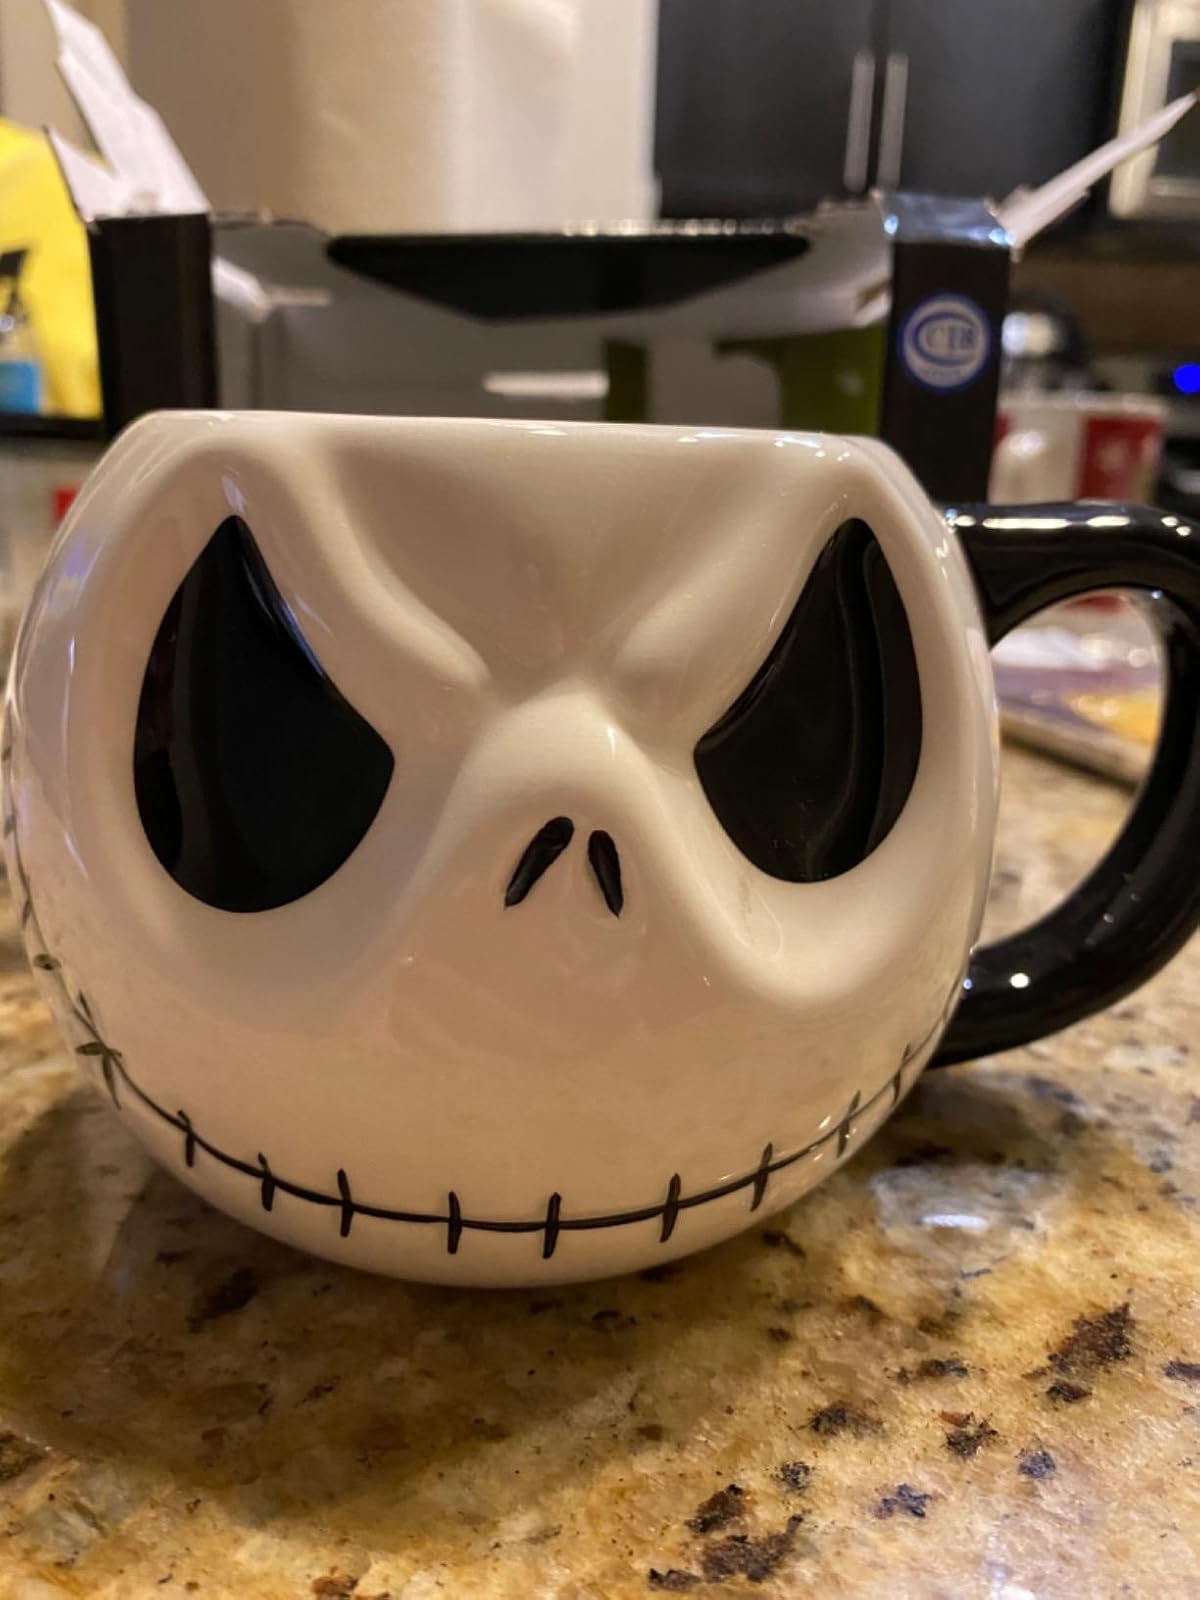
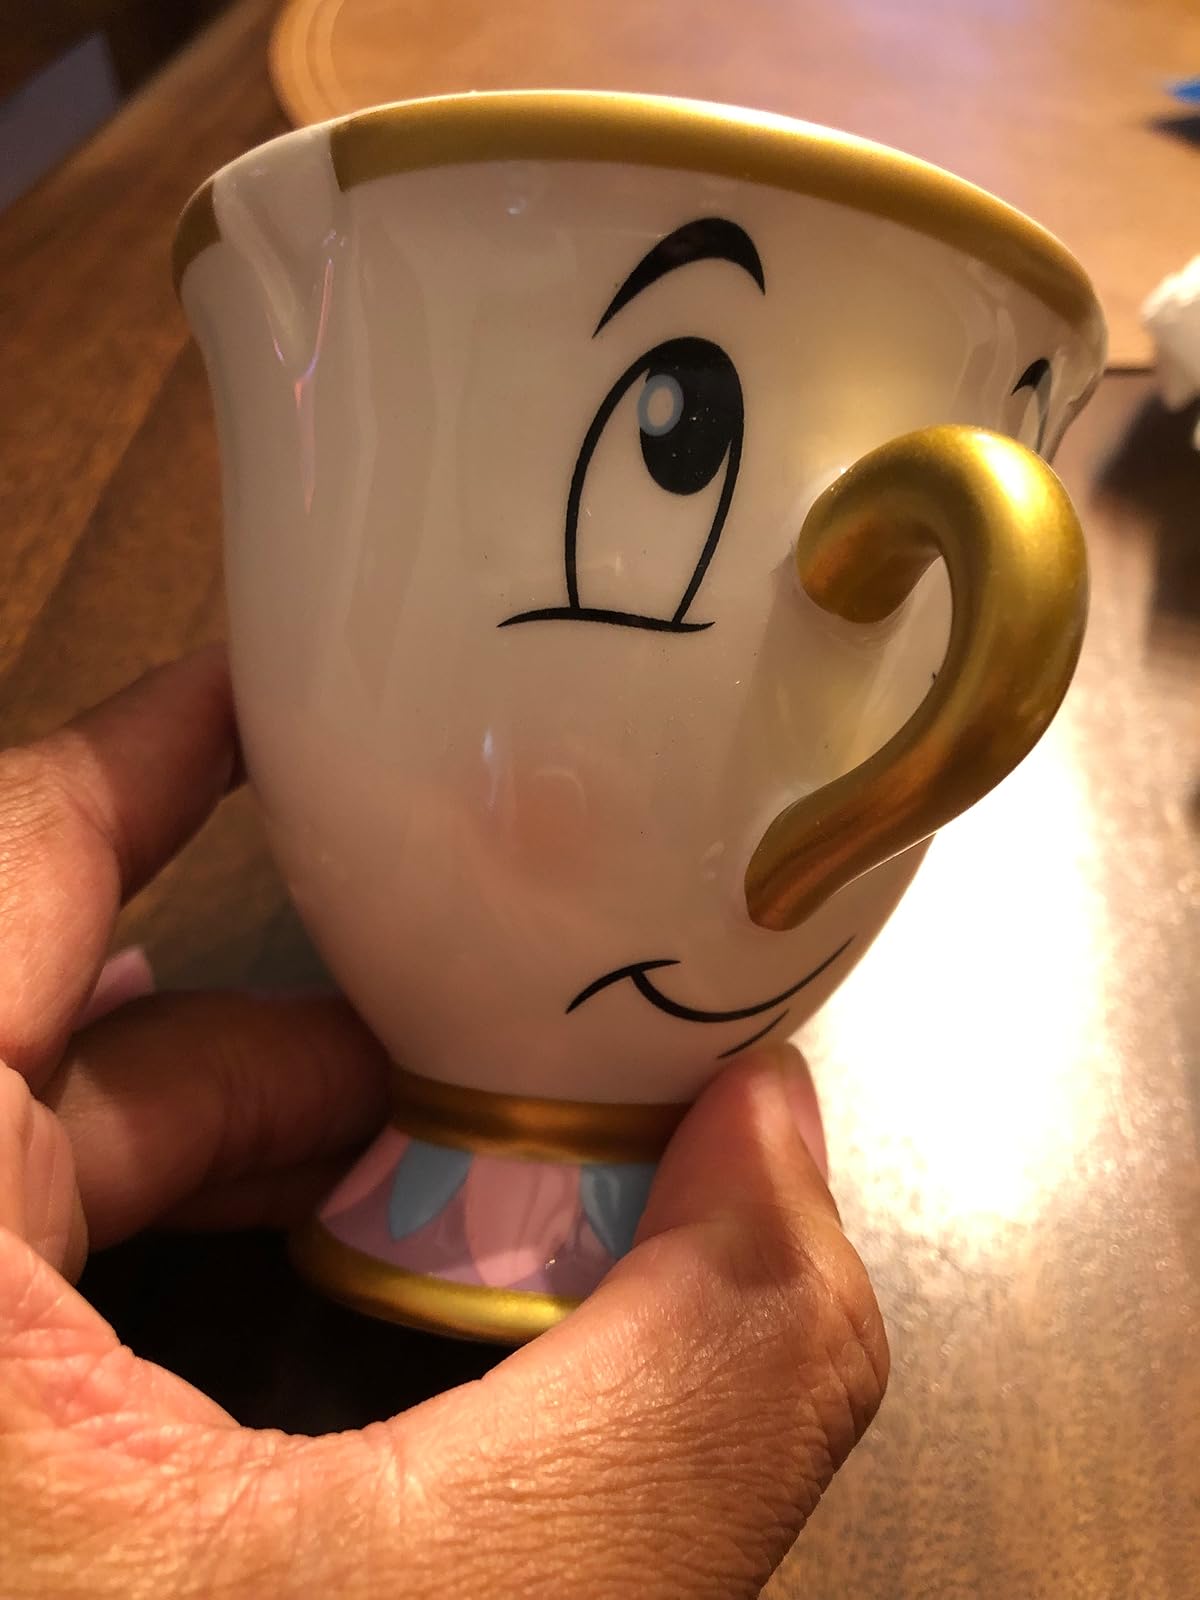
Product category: items_mug
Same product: no